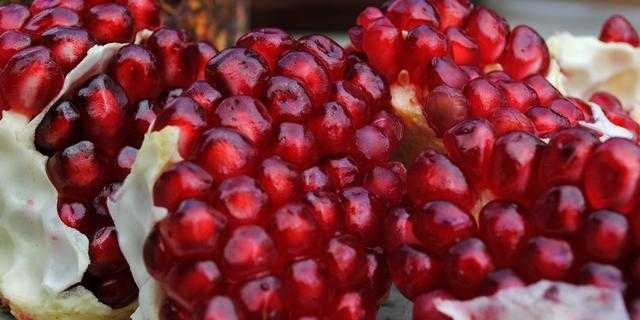
Label: Blueberry